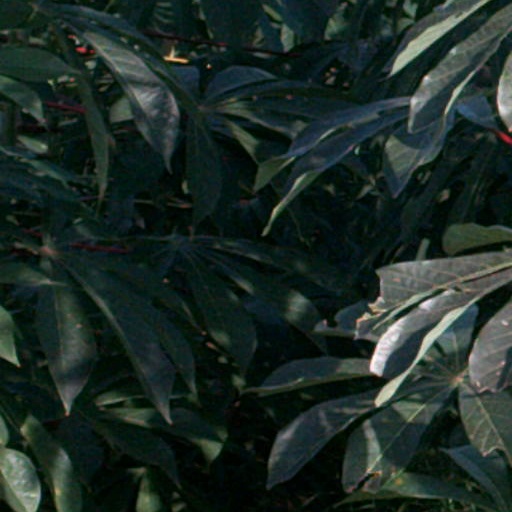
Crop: cassava